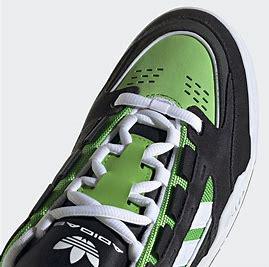
Brand: Adidas
Model: ADI2000